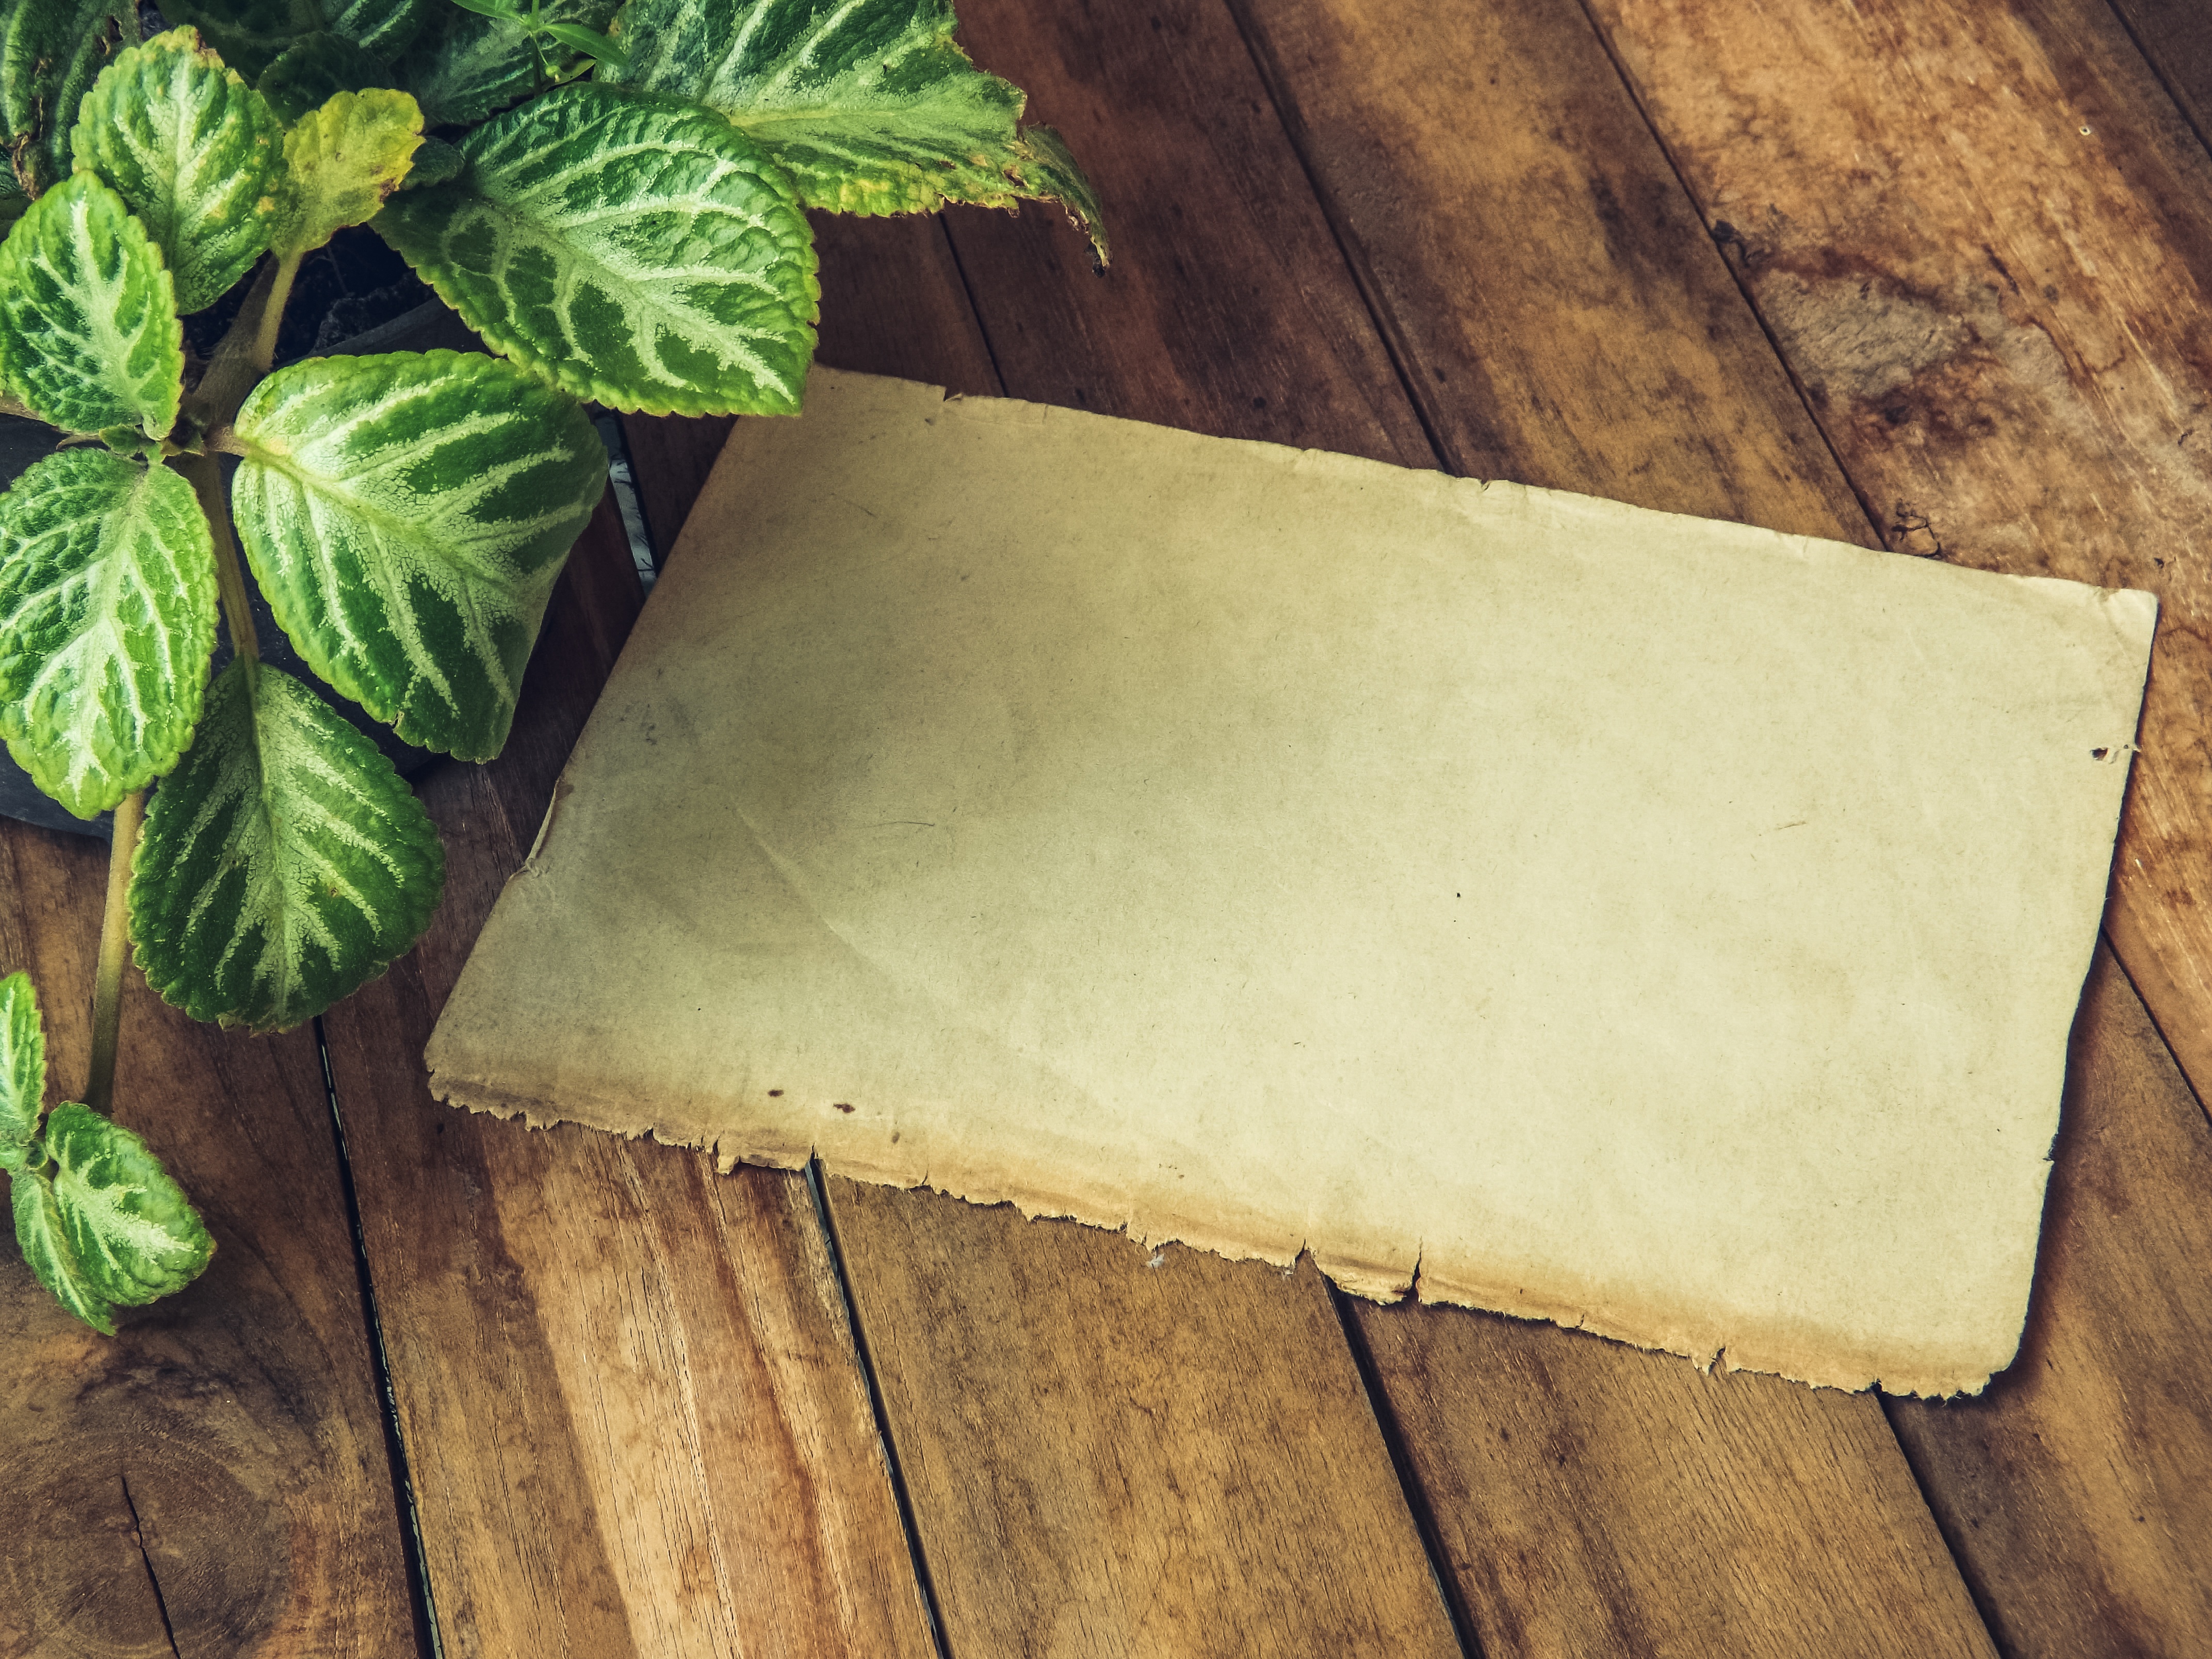
wood, leaf, green, produce, yellow, paper, material, leaves, marker, organic, flooring